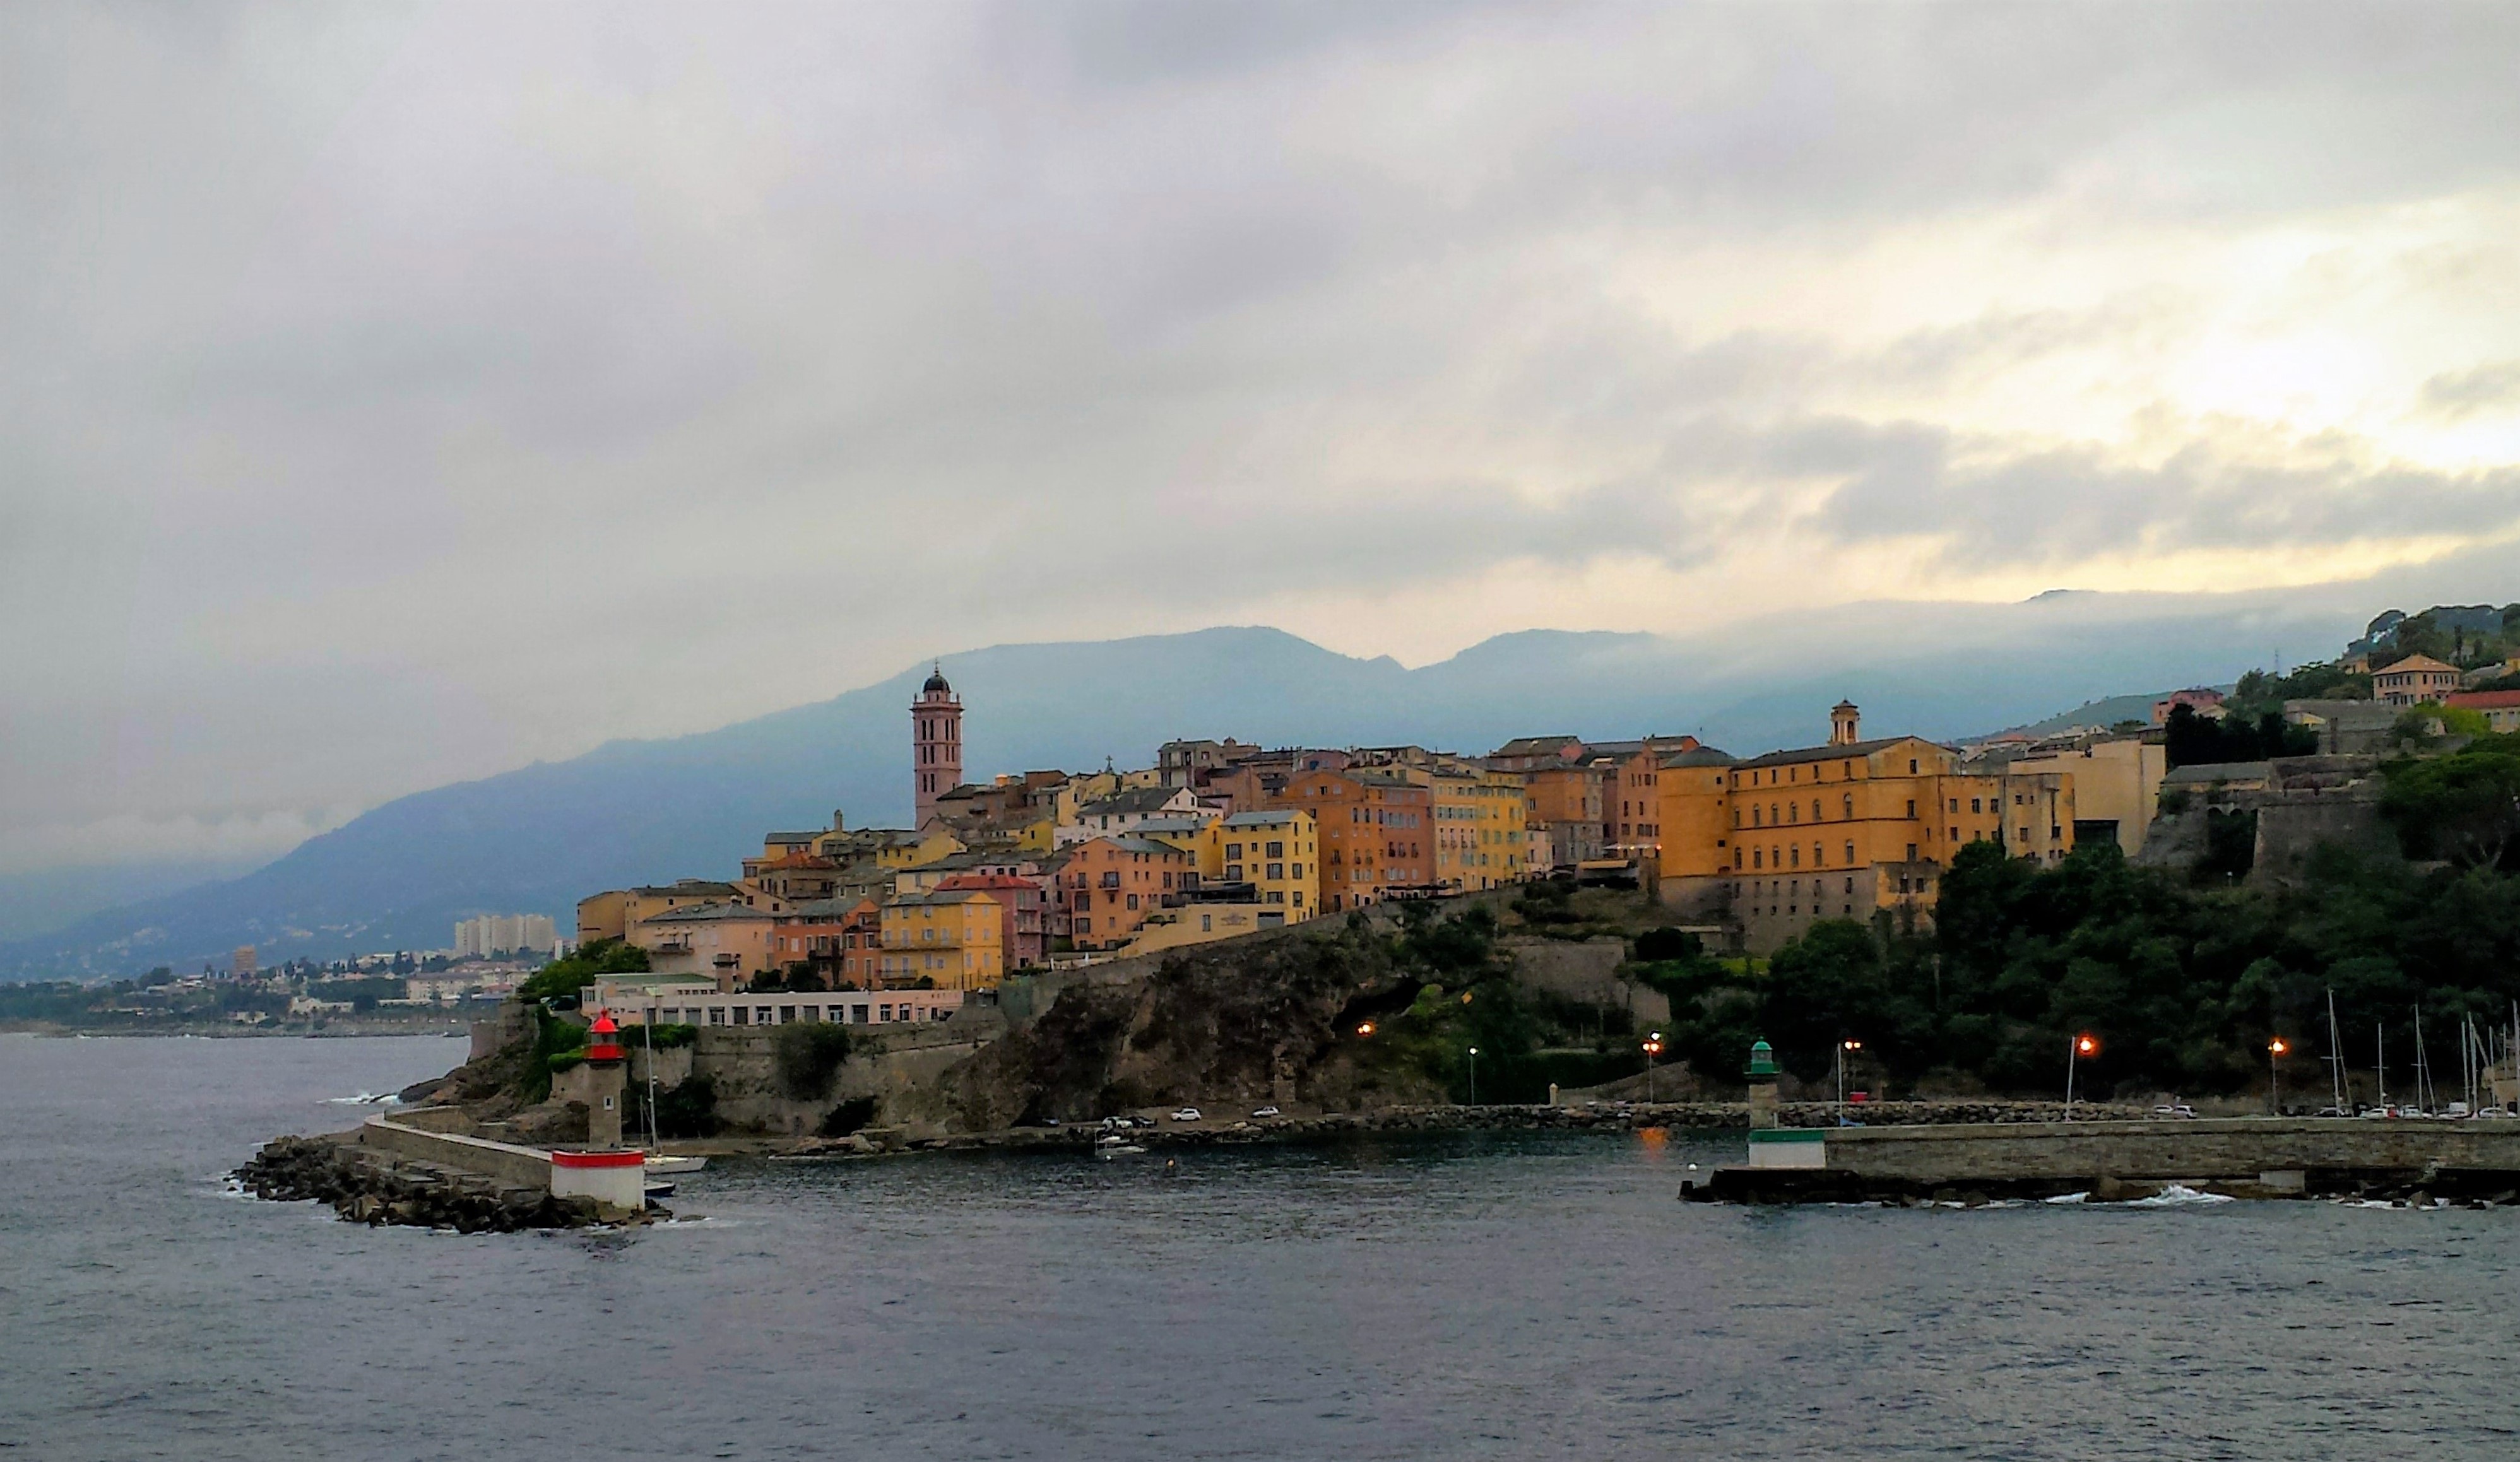
sea, coast, water, nature, rock, ocean, sunset, town, river, ship, cityscape, summer, cliff, vehicle, bay, harbor, marina, port, terrain, waterway, body of water, holidays, bastia, corsica, gulf, watercraft, porto